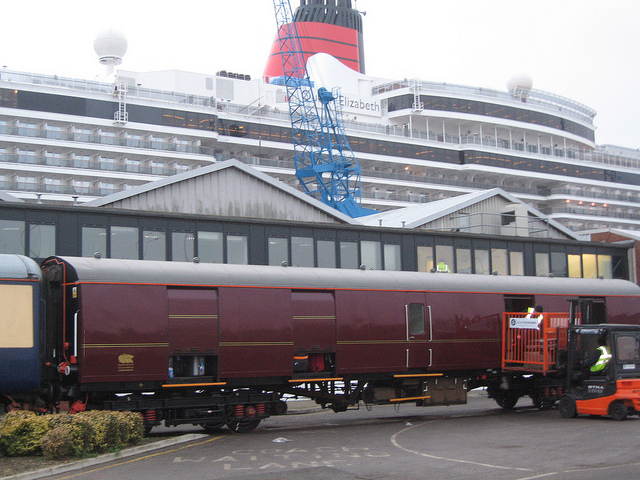
a train on a train track in front of a building

A train with a fork lift near it and a building.

A large long train on a steel track.

there is a red train on the street and a ship in the background

A train car is sitting across a road way.